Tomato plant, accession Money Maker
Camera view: horizontal (90 deg, fisheye); turntable rotation: 300 degrees
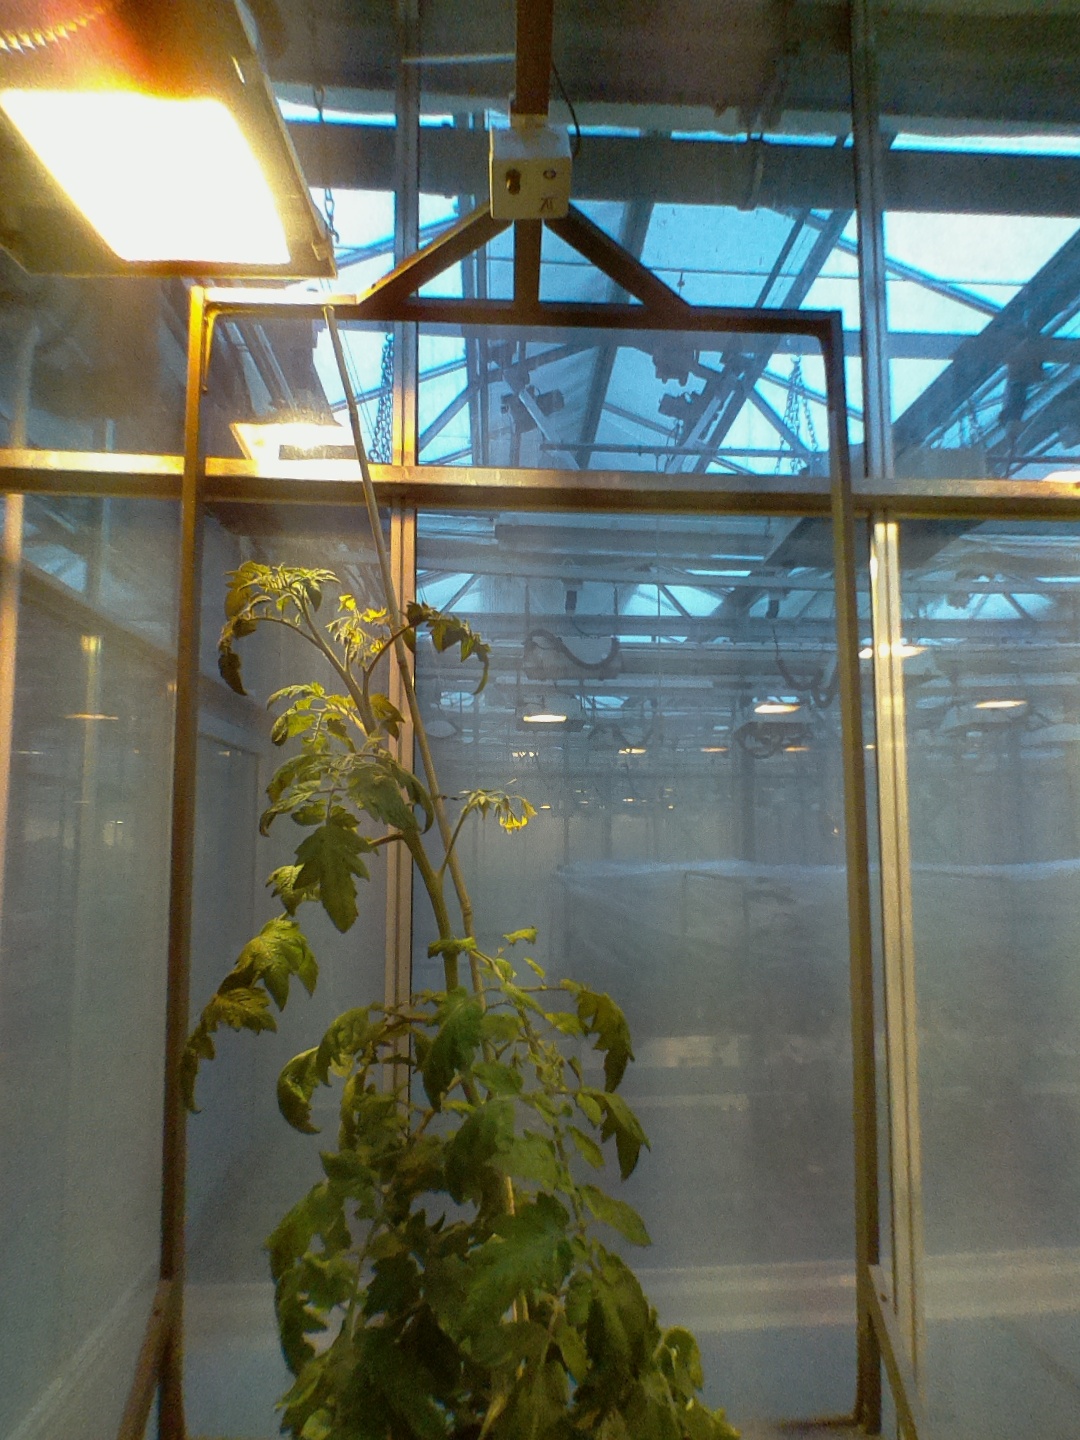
BBCH growth stage 70: Fruits at the main stem or branches visibles